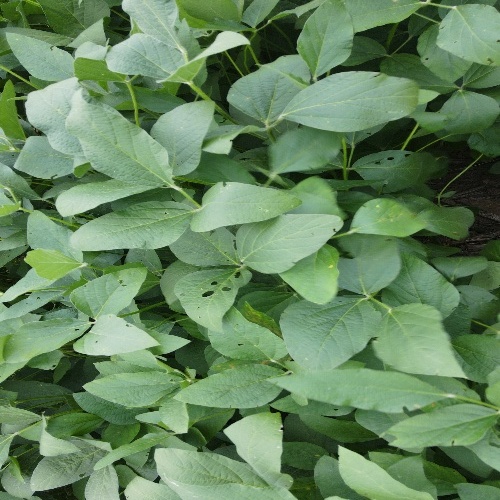
Label: Diabrotica_speciosa